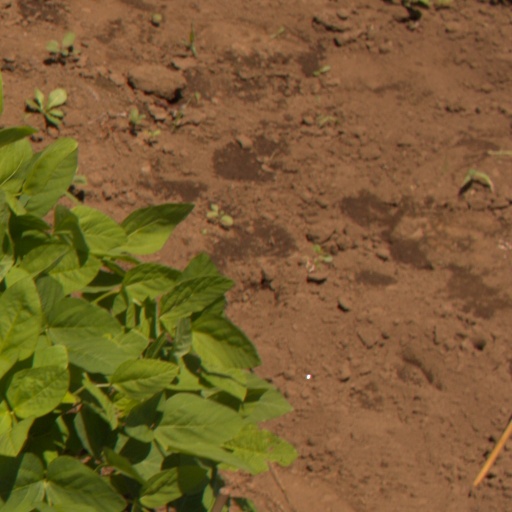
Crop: soybean